St. Stephen's Church, Prague

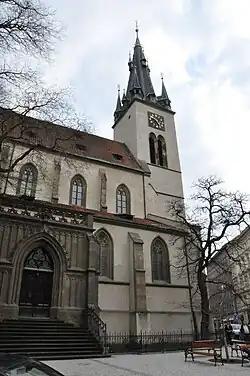
St. Stephen's Church in Prague

The St. Stephen's Church is located in Štěpánská street in Prague 2, New Town. It is a church from the second half of the 14th century, which was built near the Romanesque St. Stephen rotunda. The church was dedicated to St. Stephen, traditionally regarded as the first martyr of Christianity, who was, according to the Acts of the Apostles, a deacon in the early church at Jerusalem who aroused the enmity of members of various synagogues by his teachings. And then rotunda was dedicated to St. Longin.